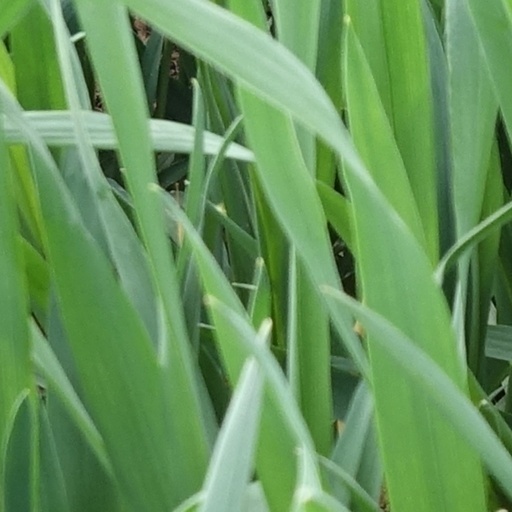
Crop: wheat